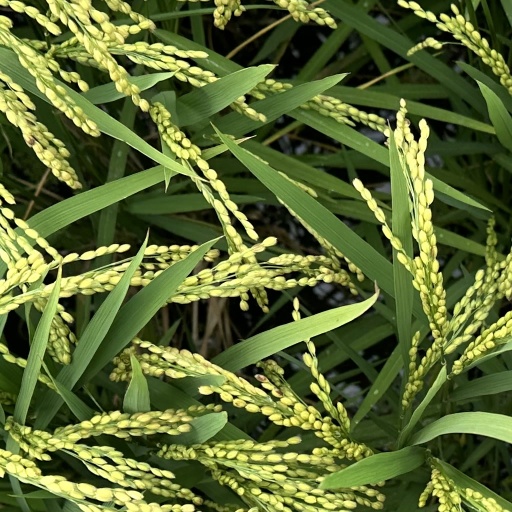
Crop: rice